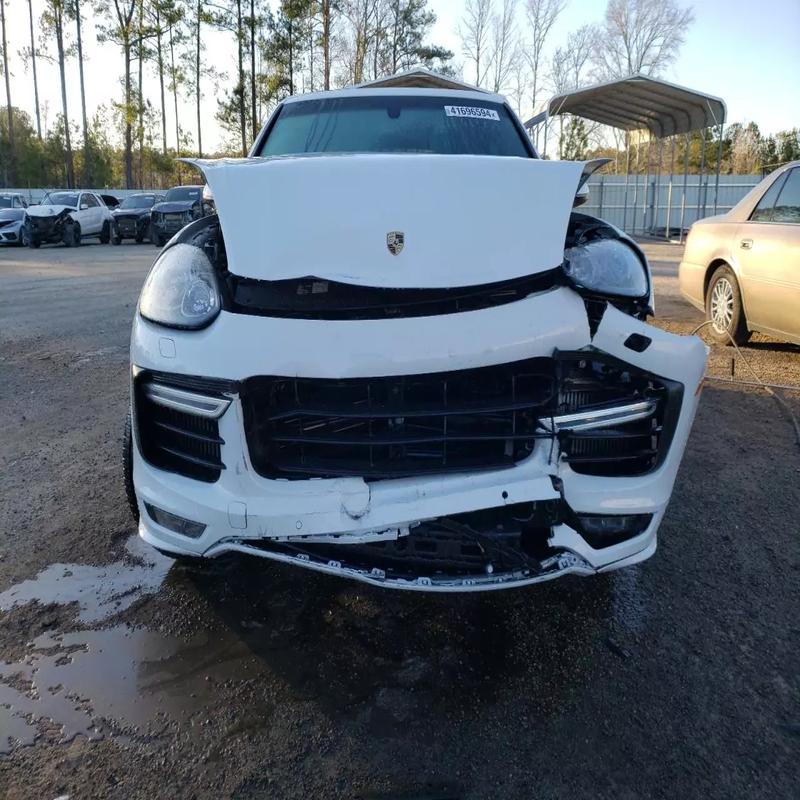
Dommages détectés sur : pare-choc avant, capot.
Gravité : majeur